The House of Angelo

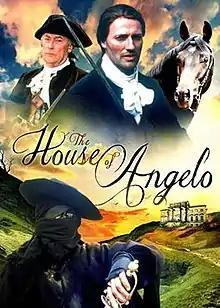

The House of Angelo is a 1997 British historical drama film directed by Jim Goddard and starring Edward Woodward, Peter Woodward and Sylvia Syms.